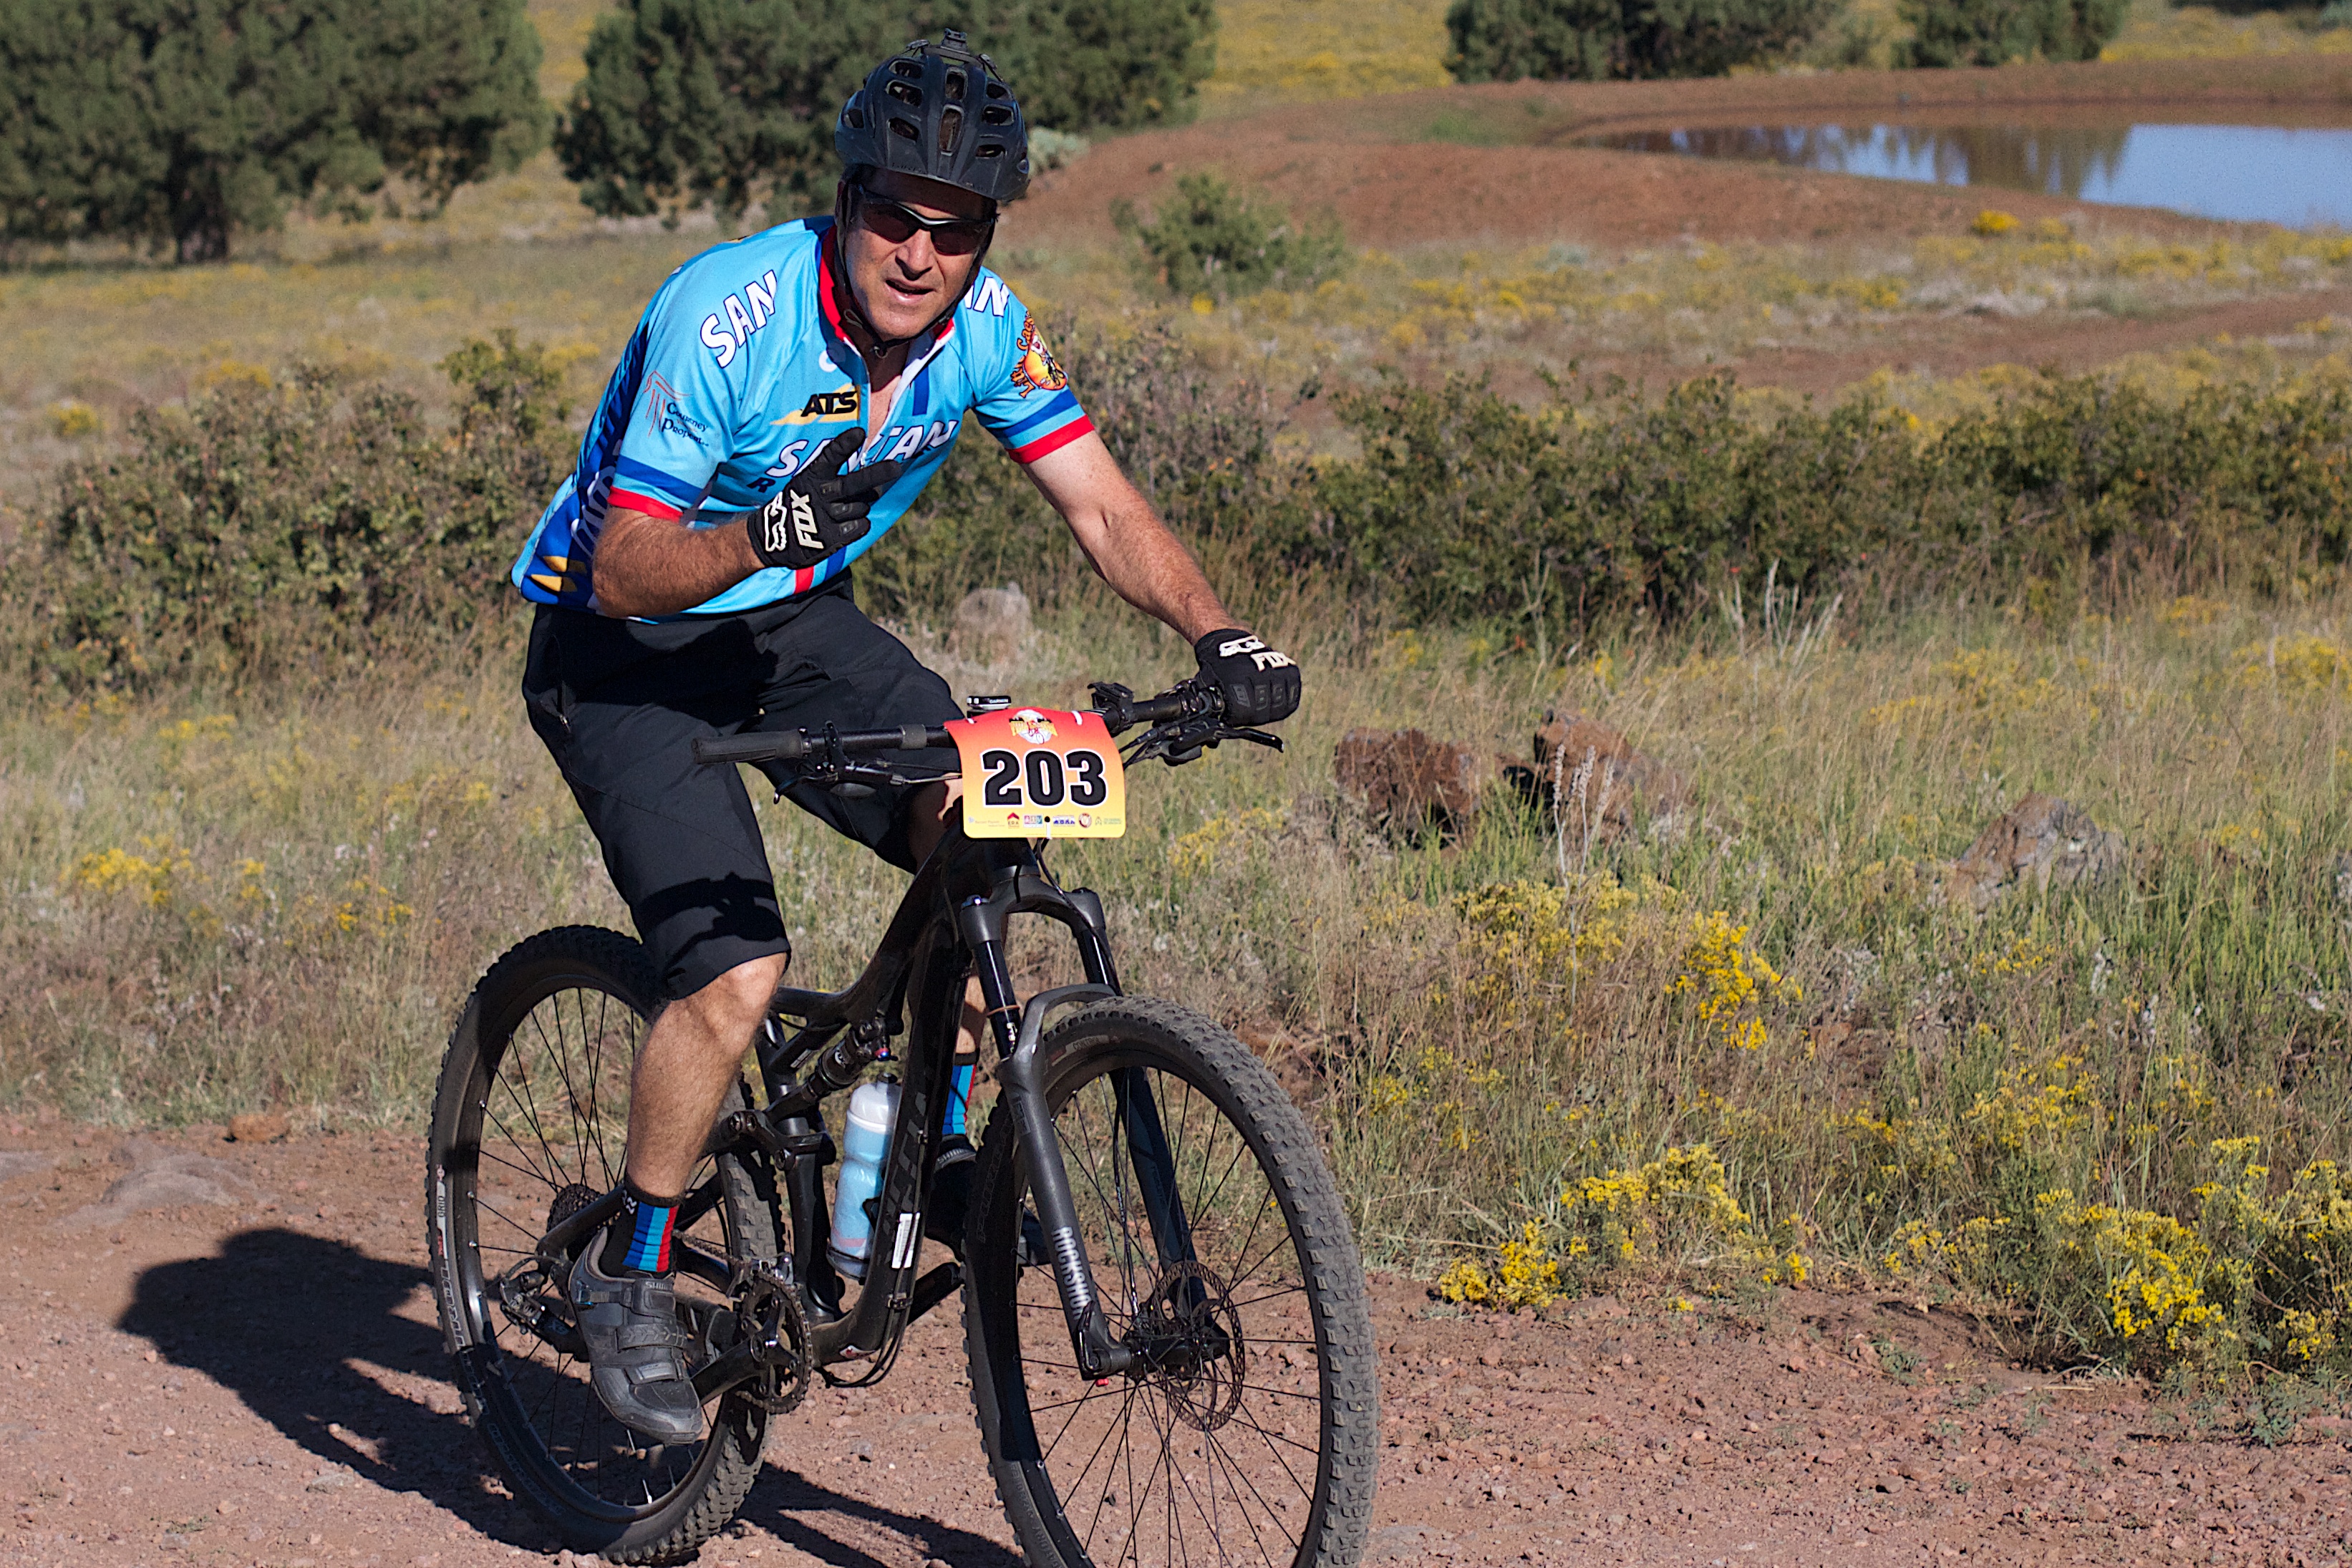
bicycle, vehicle, soil, extreme sport, sports equipment, mountain bike, cycling, race, sports, racing, fotr, freeride, mountain biking, road cycling, land vehicle, cycle sport, cyclo cross, bicycle racing, downhill mountain biking, duathlon, mountain bike racing, cross country cycling